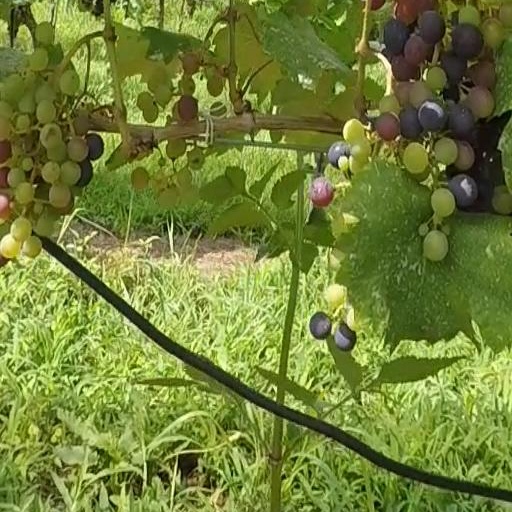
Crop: grape